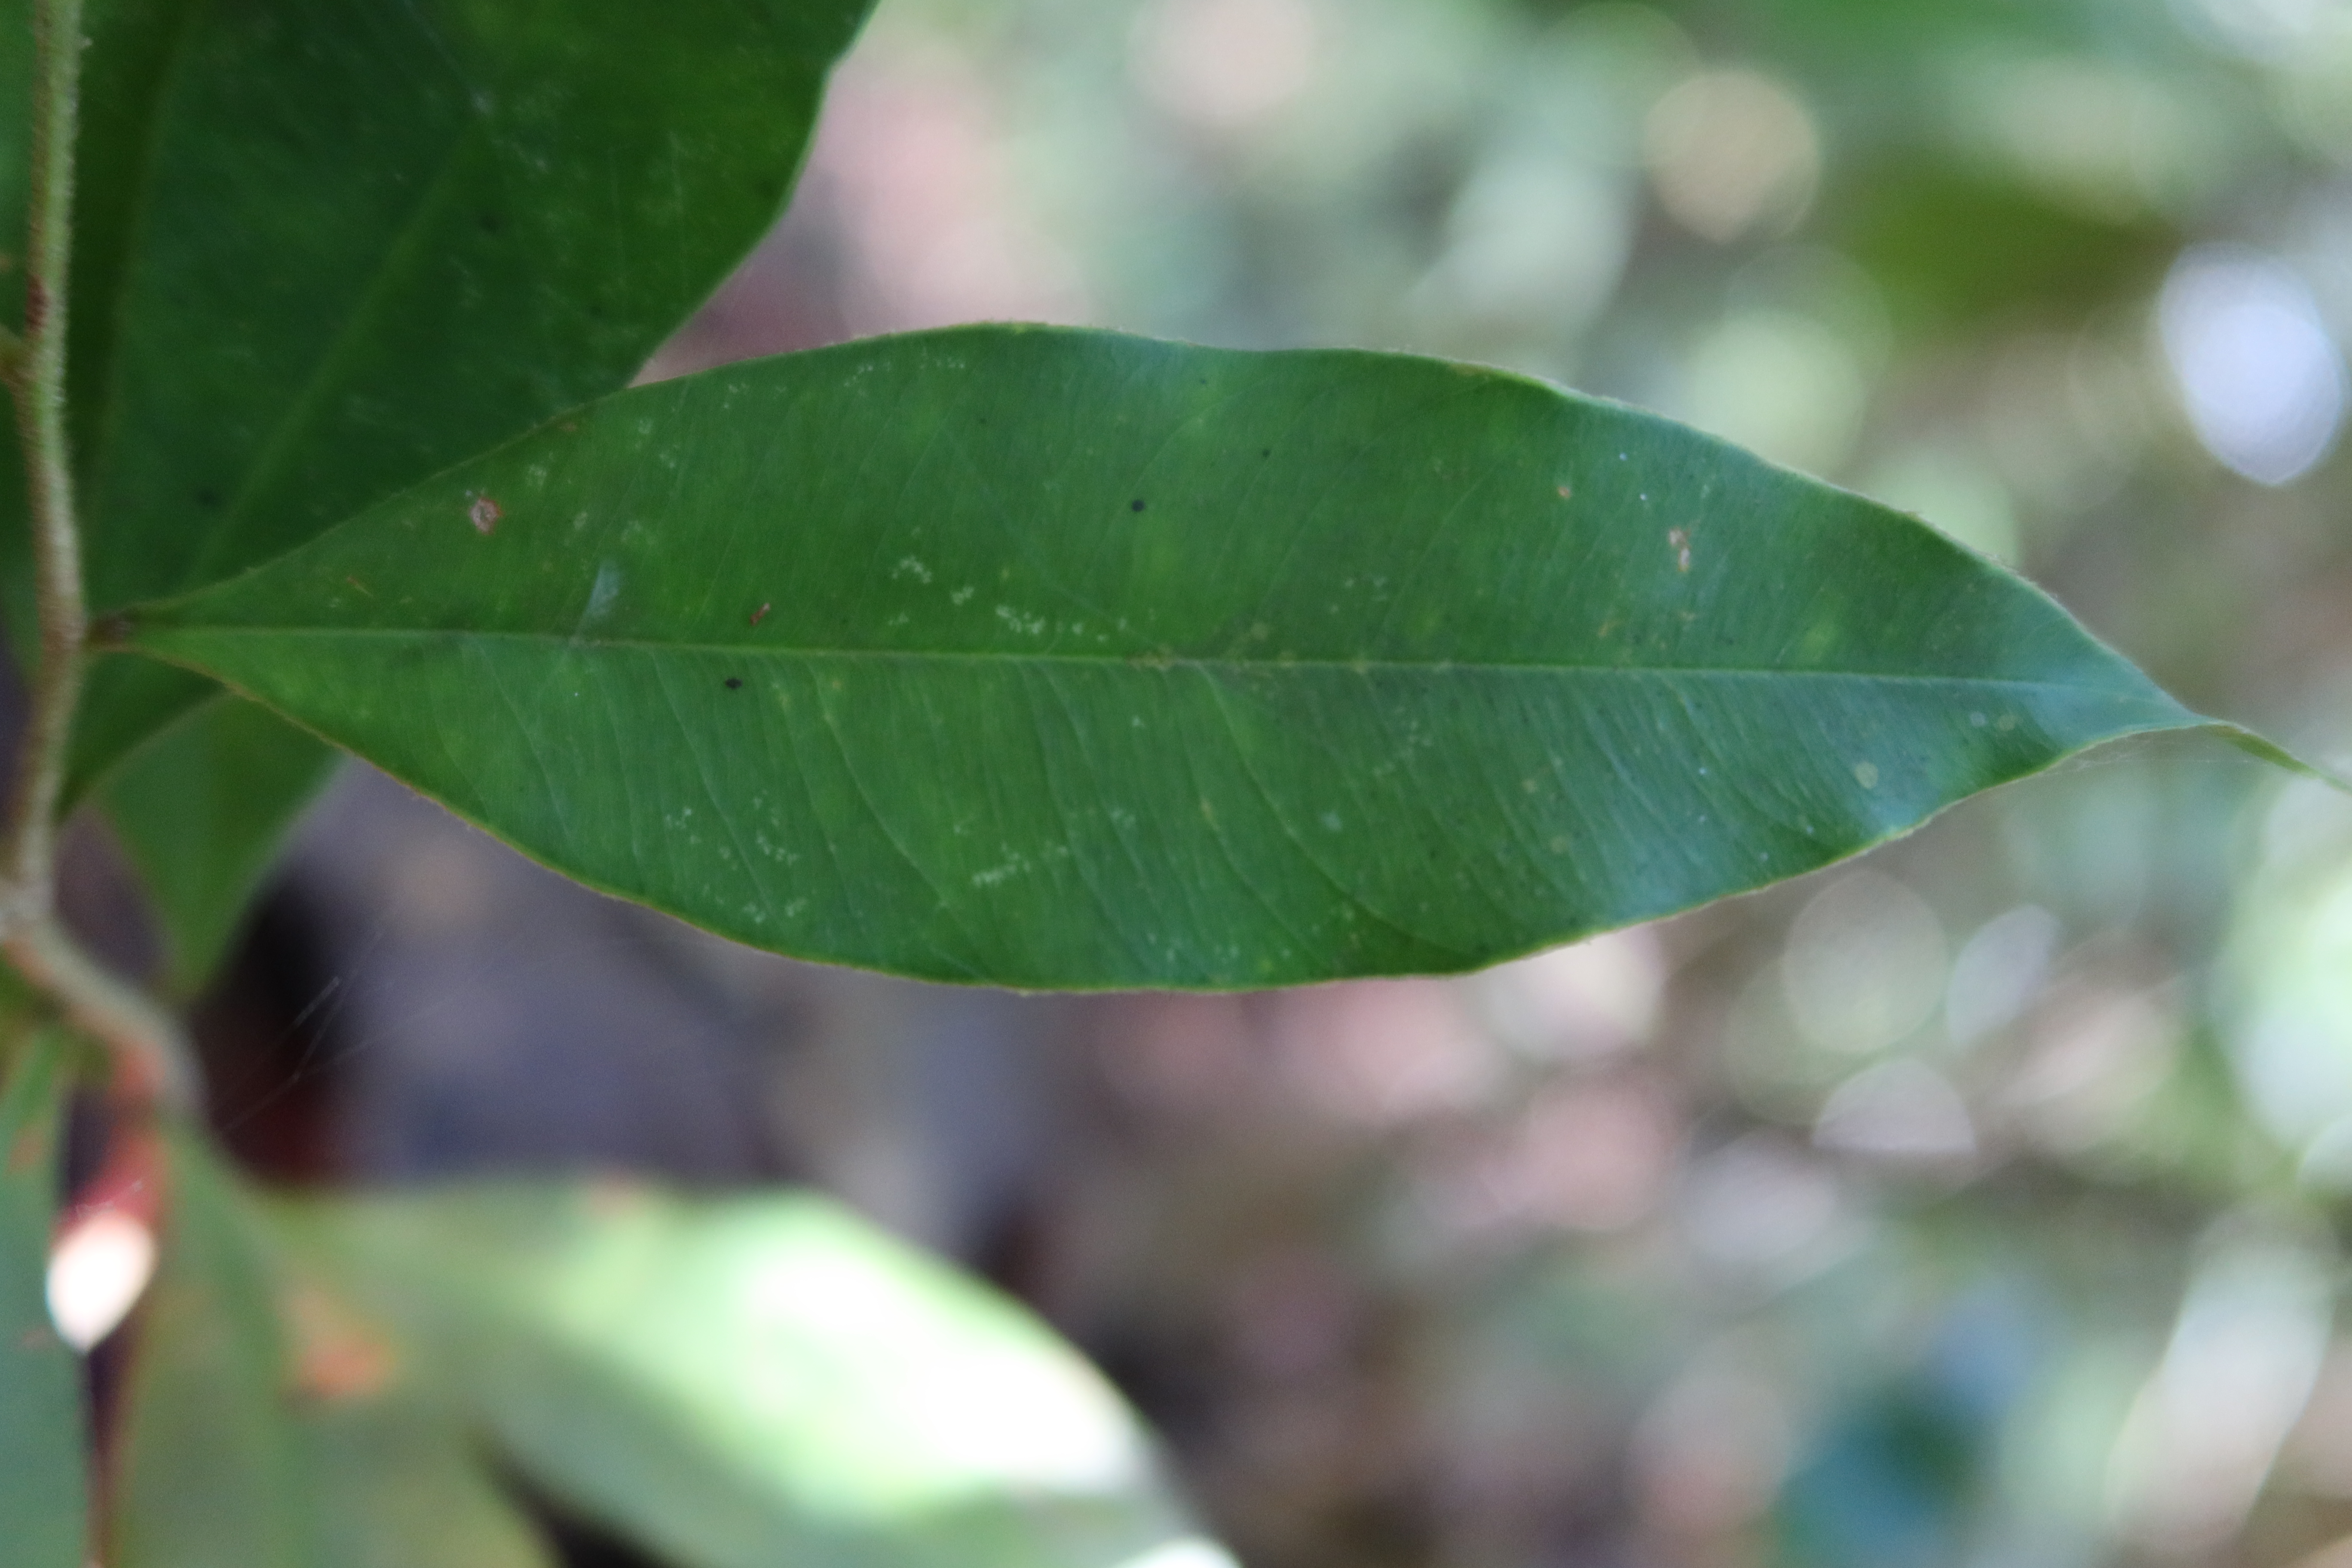
Label: Brown spots